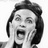
Emotion: surprise